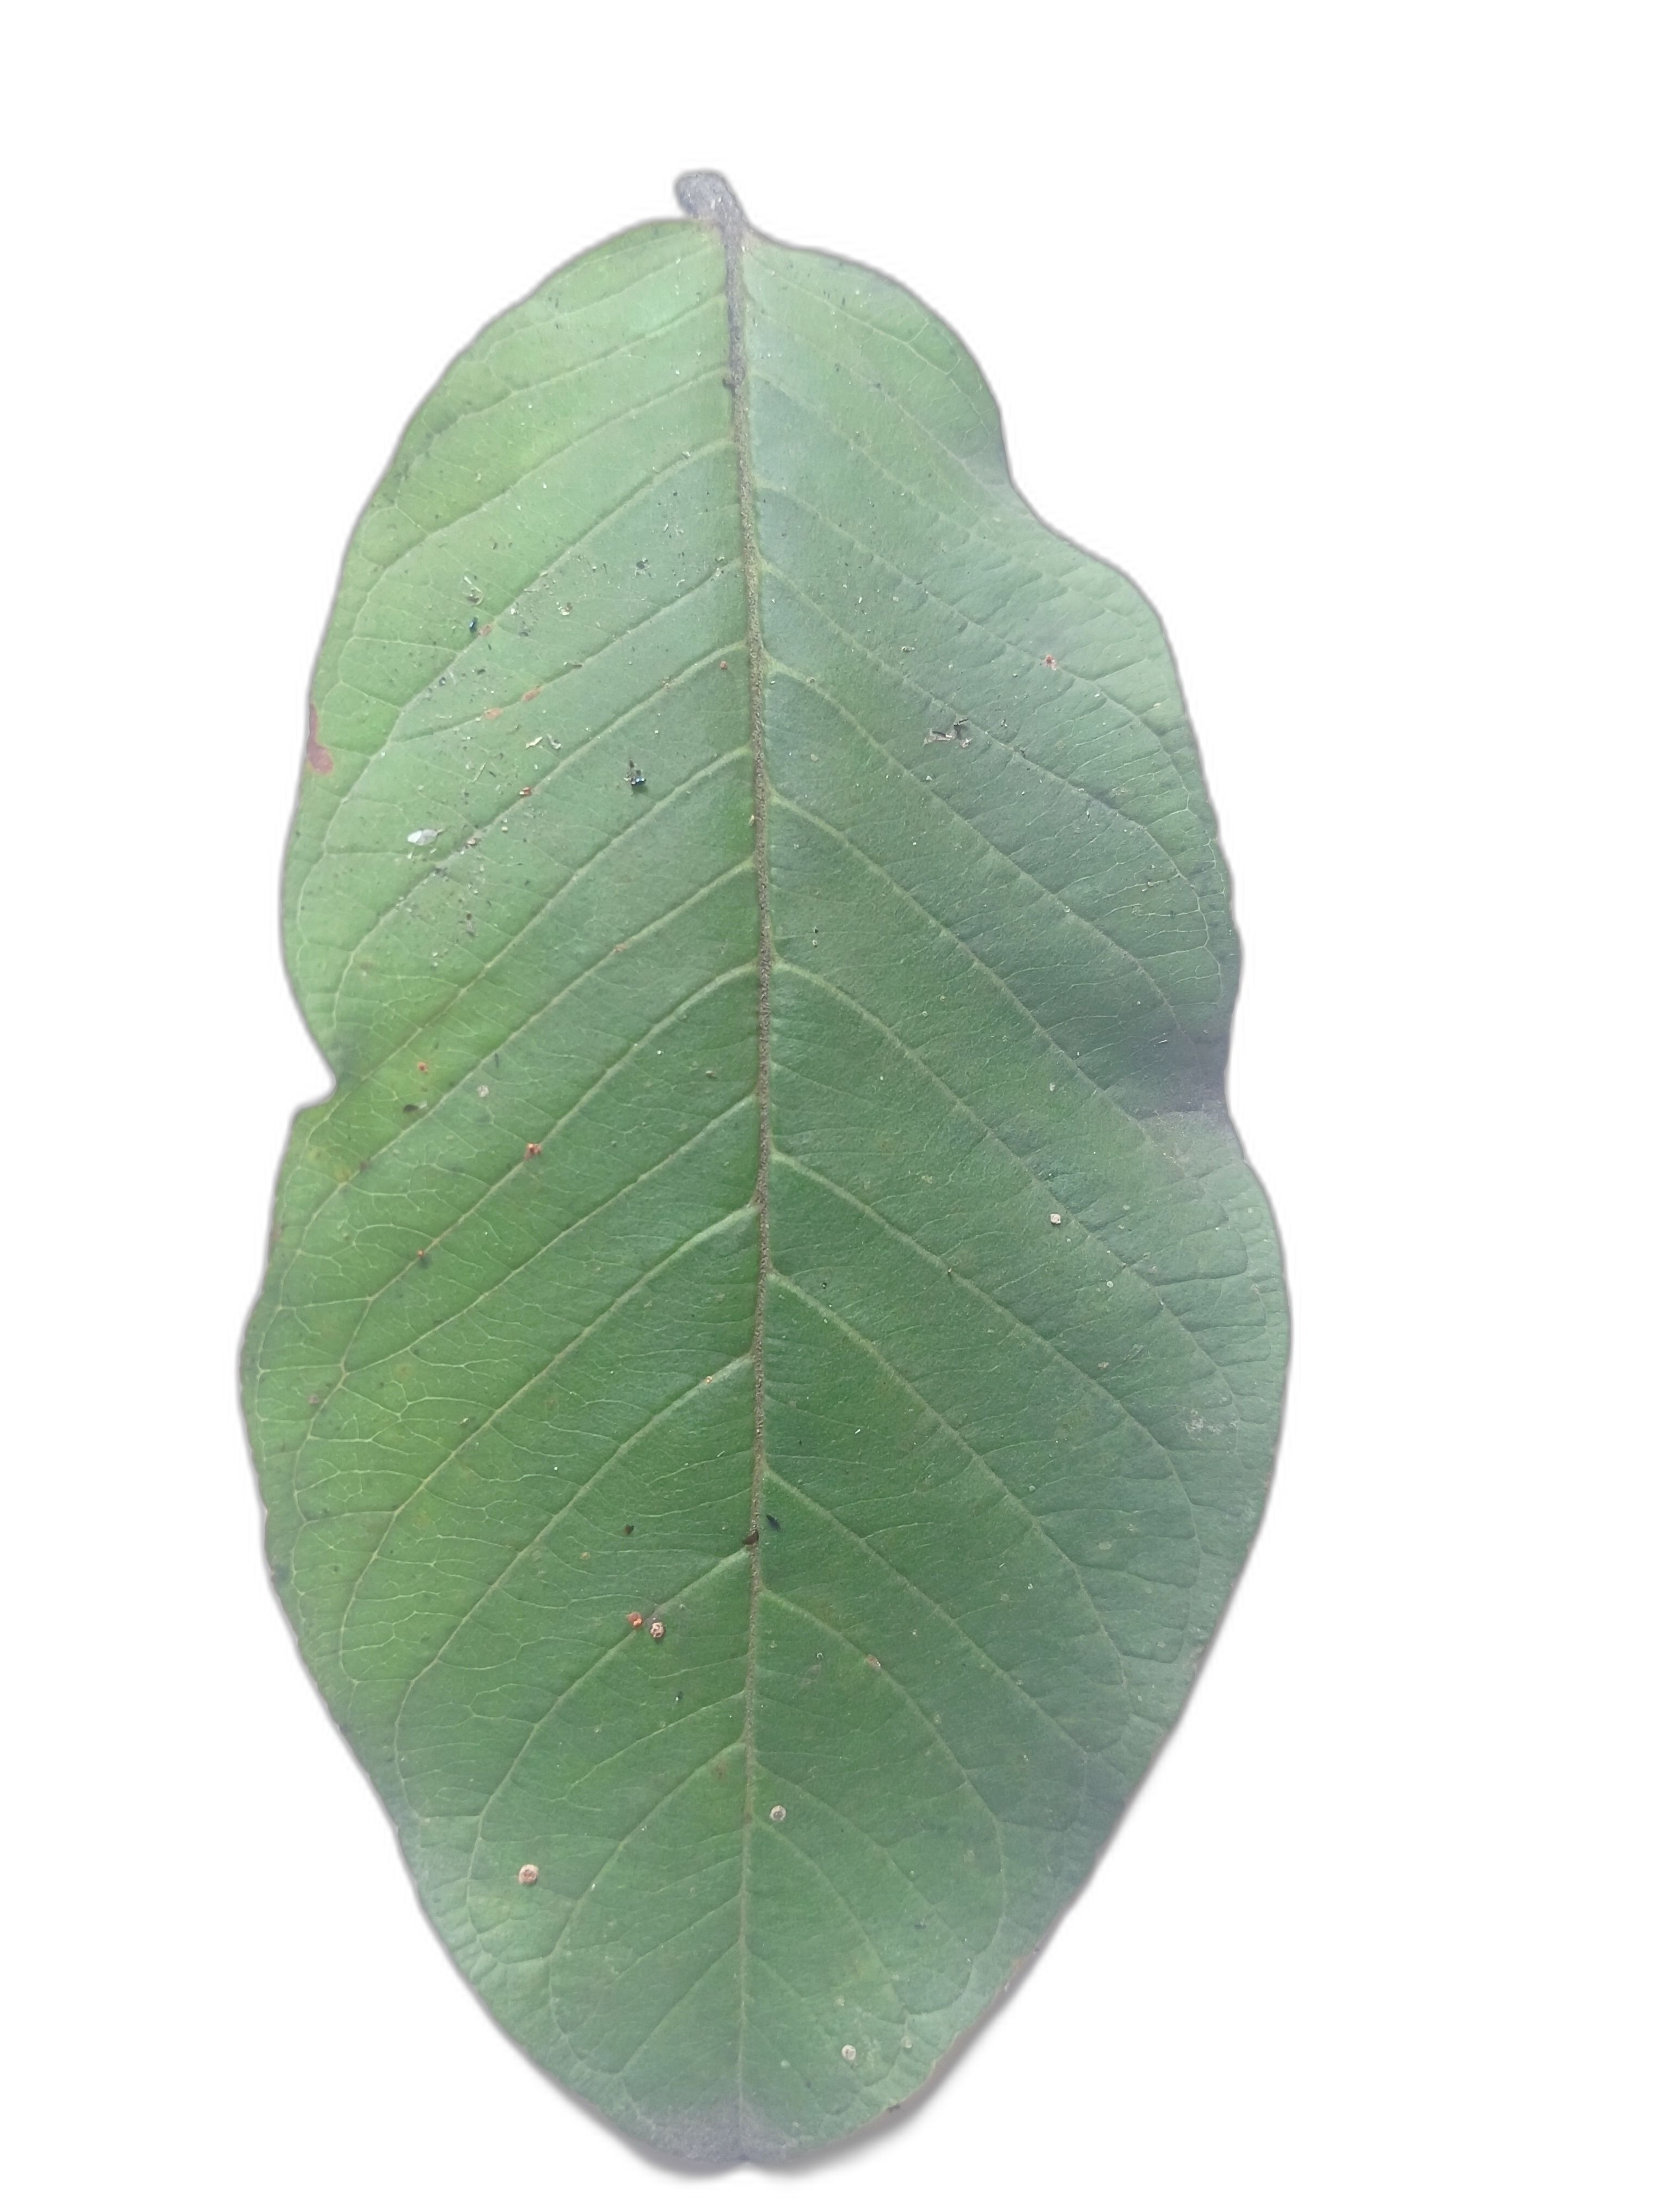
Plant part: leaf
Disease: Healthy